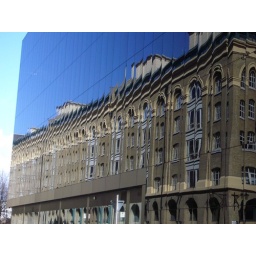
An old London building reflected in glass of a new one in the Docklands area.